Elazar Mordechai Koenig

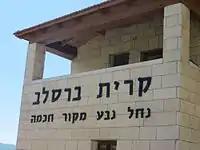
Kiryat Breslov housing complex

In 1967, his father, with the encouragement of Rabbi Sternhartz, founded the Breslov community in Safed and dedicated himself to fundraising for the expansion of this Torah center. Upon his father's unexpected death in 1980, Koenig and his two brothers built up the Breslov Safed complex to include a synagogue, preschool, Talmud Torah, yeshiva ketana, and kollel.